Eggenwil

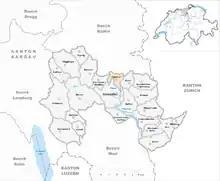
Eggenwil

Eggenwil is a municipality in the district of Bremgarten in the canton of Aargau in Switzerland.